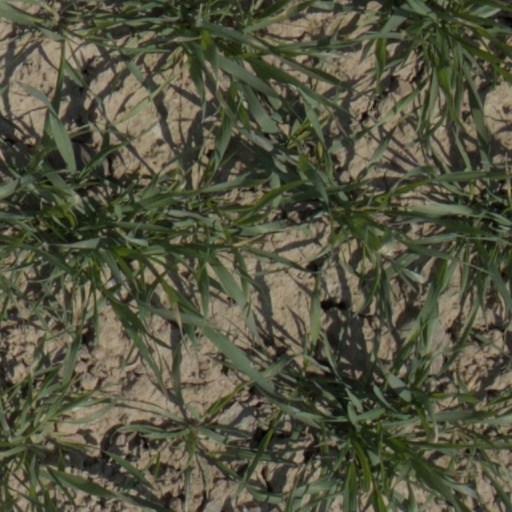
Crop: wheat